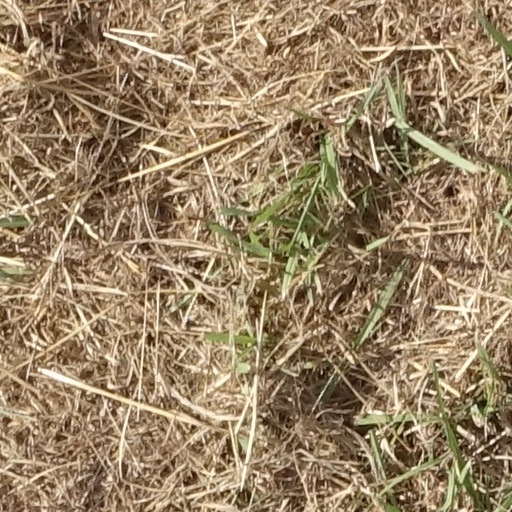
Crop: sorghum